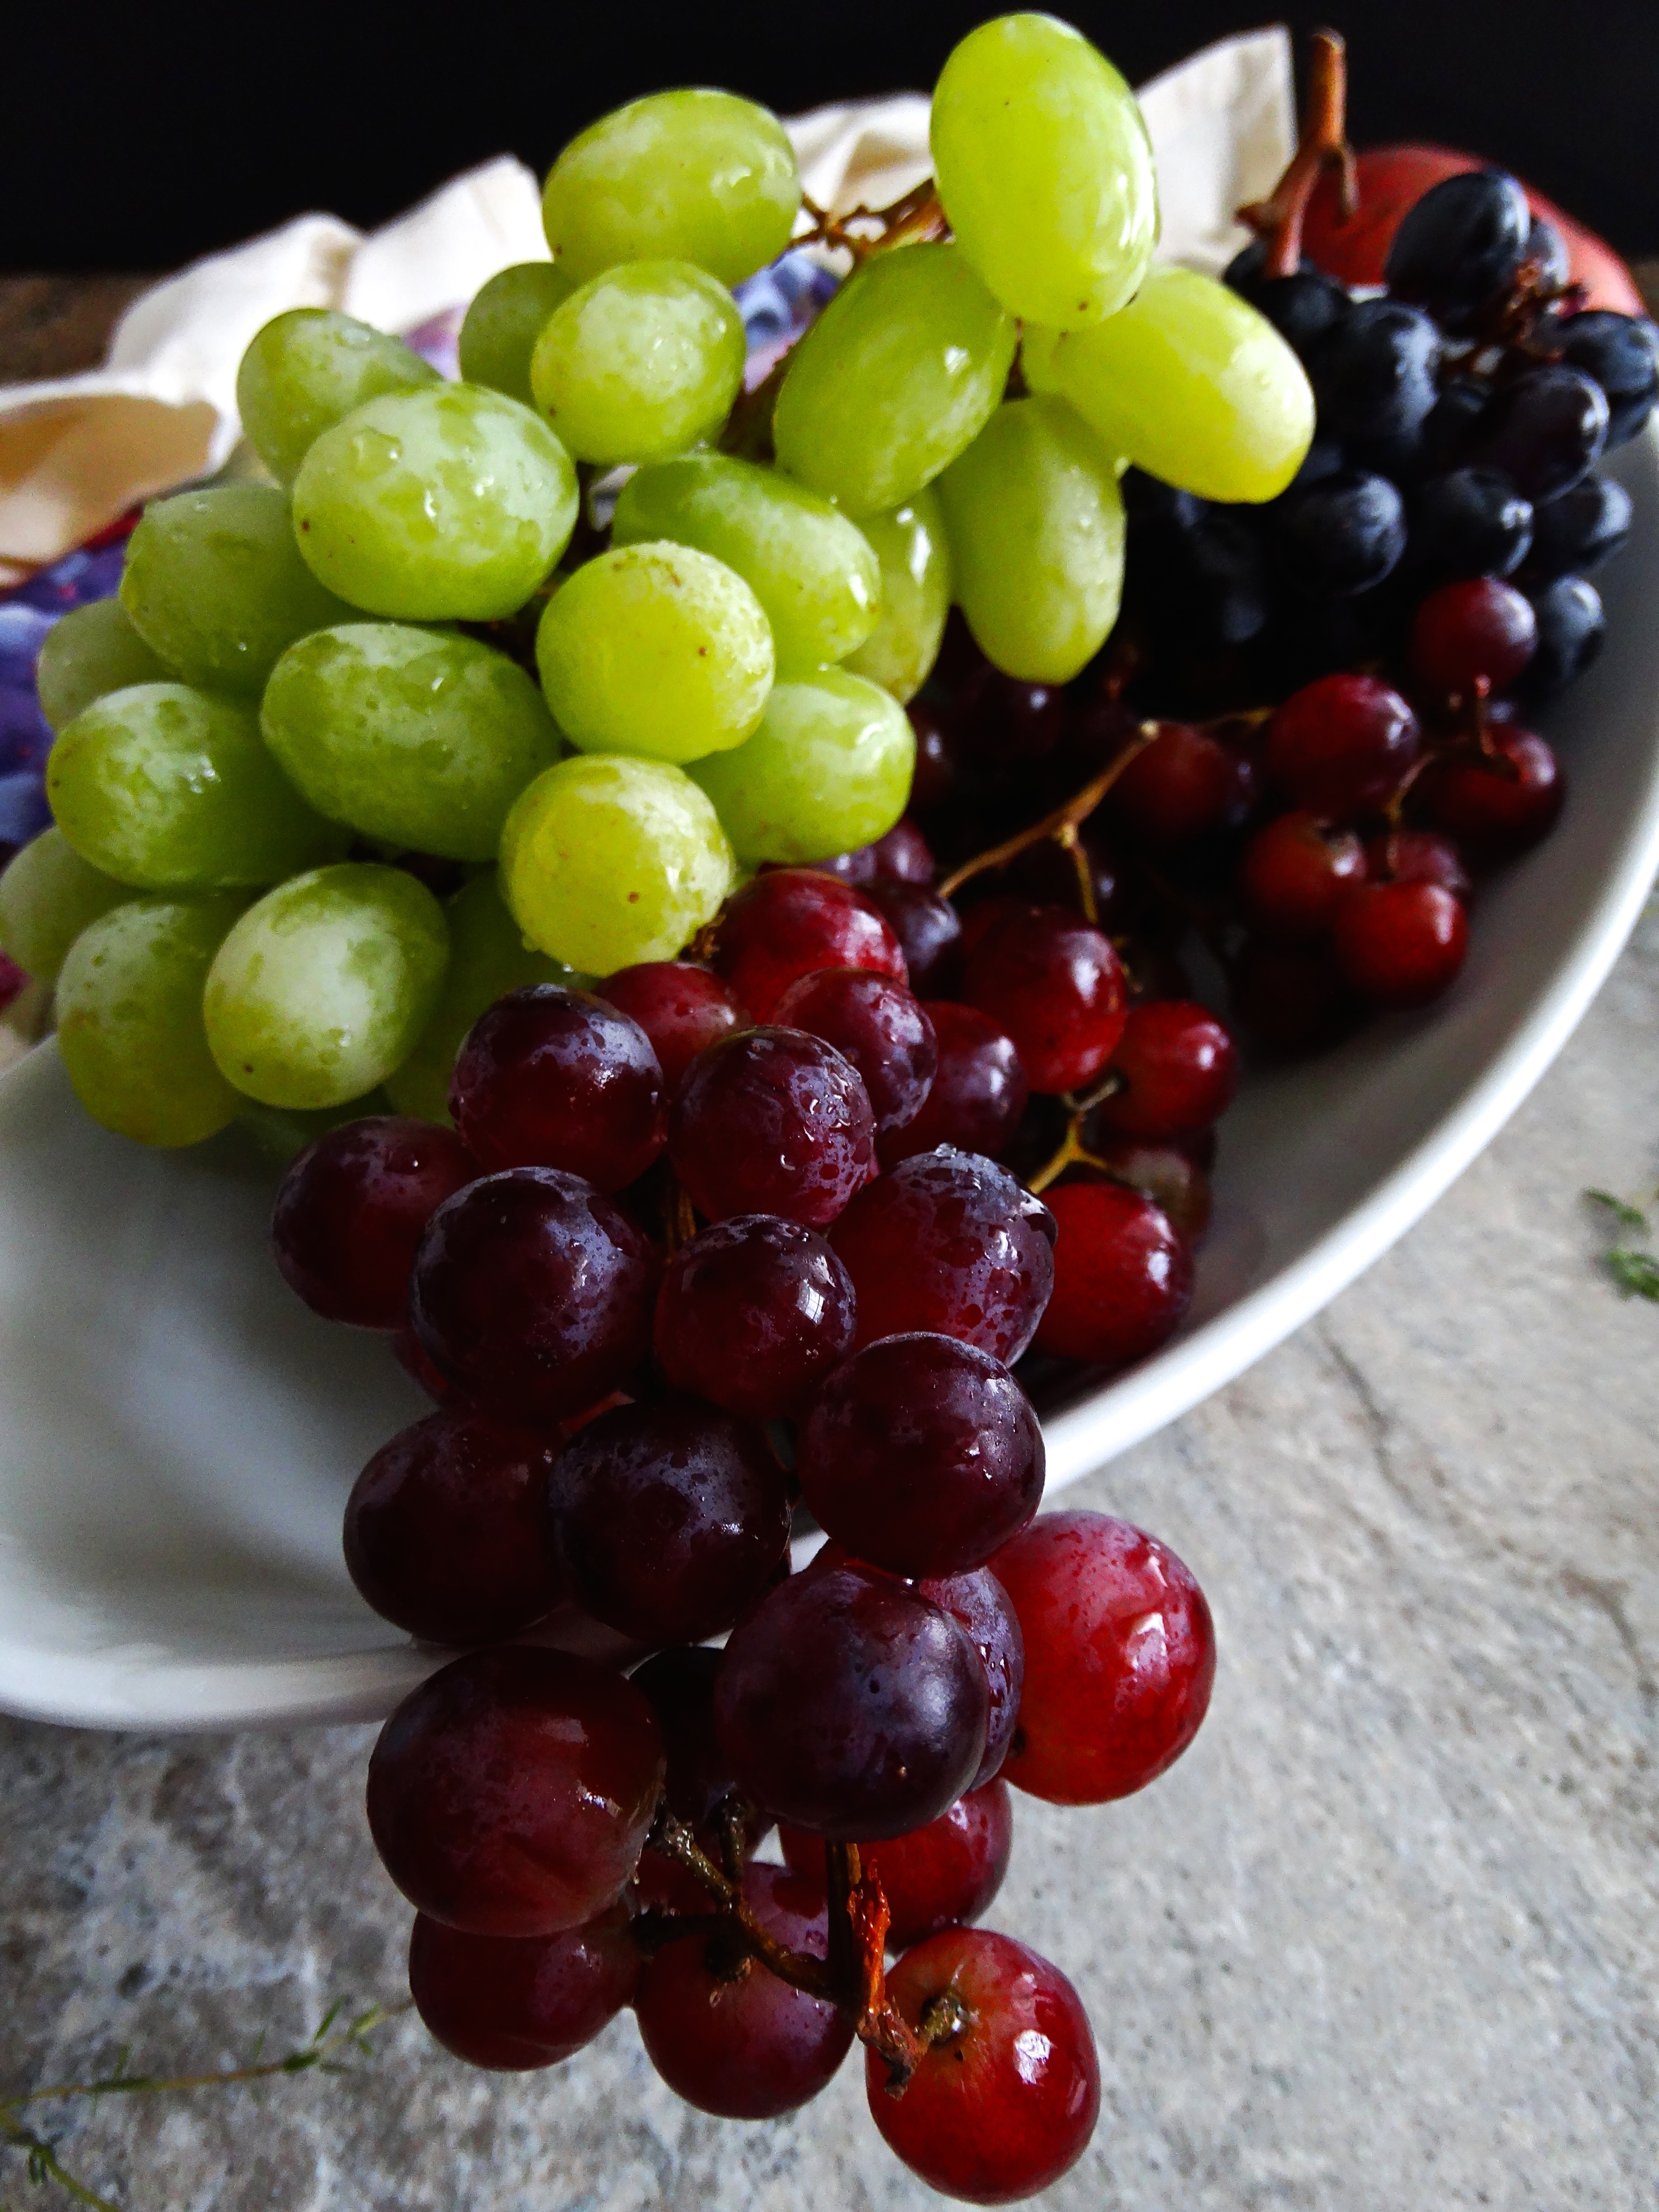
plant, grape, fruit, berry, summer, food, produce, fresh, fresh fruit, grapes, red grapes, flowering plant, vitis, green grapes, black grapes, land plant, grapevine family, frutti di bosco, zante currant